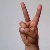
The image shows a hand gesture representing the letter 'V' in Indian Sign Language.